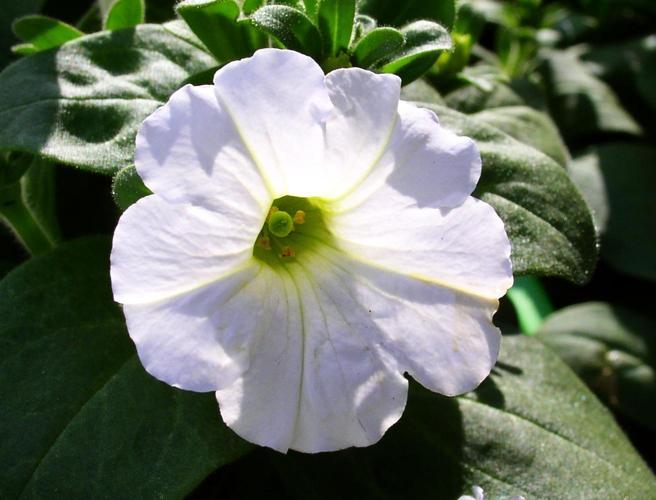
Label: petunia